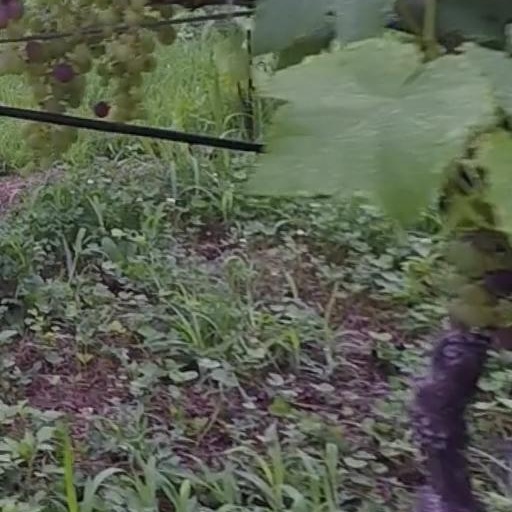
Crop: grape